Philippine twenty-centavo coin

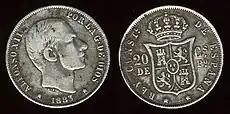
20 centimos, spanish rule (1883)

The twenty-centavo coin for the Philippines was introduced in the time of Queen Isabel II of Spain. The coin was not abundant in number until 1868, where more than 1 million coins were made, and 1868 became a common year minted on the twenty-centavo coin. King Alfonso XII of Spain continued the minted of the coin during 1880 to 1885.